Timeline of the 2020–2021 Belarusian protests

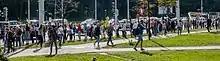
One of the female lines of solidarity and protest in Minsk (13 August)

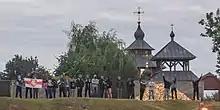
Protesters near a church in Minsk (12 August)

The government's riot police (AMAP/OMON), internal troops, and anti-terrorist "Almaz" elite special force participated in the suppression of the protests in Minsk. Water cannons were used near the Riga Market, and rubber bullets were widely used. Mass protests were reported. It was reported that AMAP/OMON squads seized some ambulances or used visually similar vans to deceive the protesters into allowing them through the barricades.